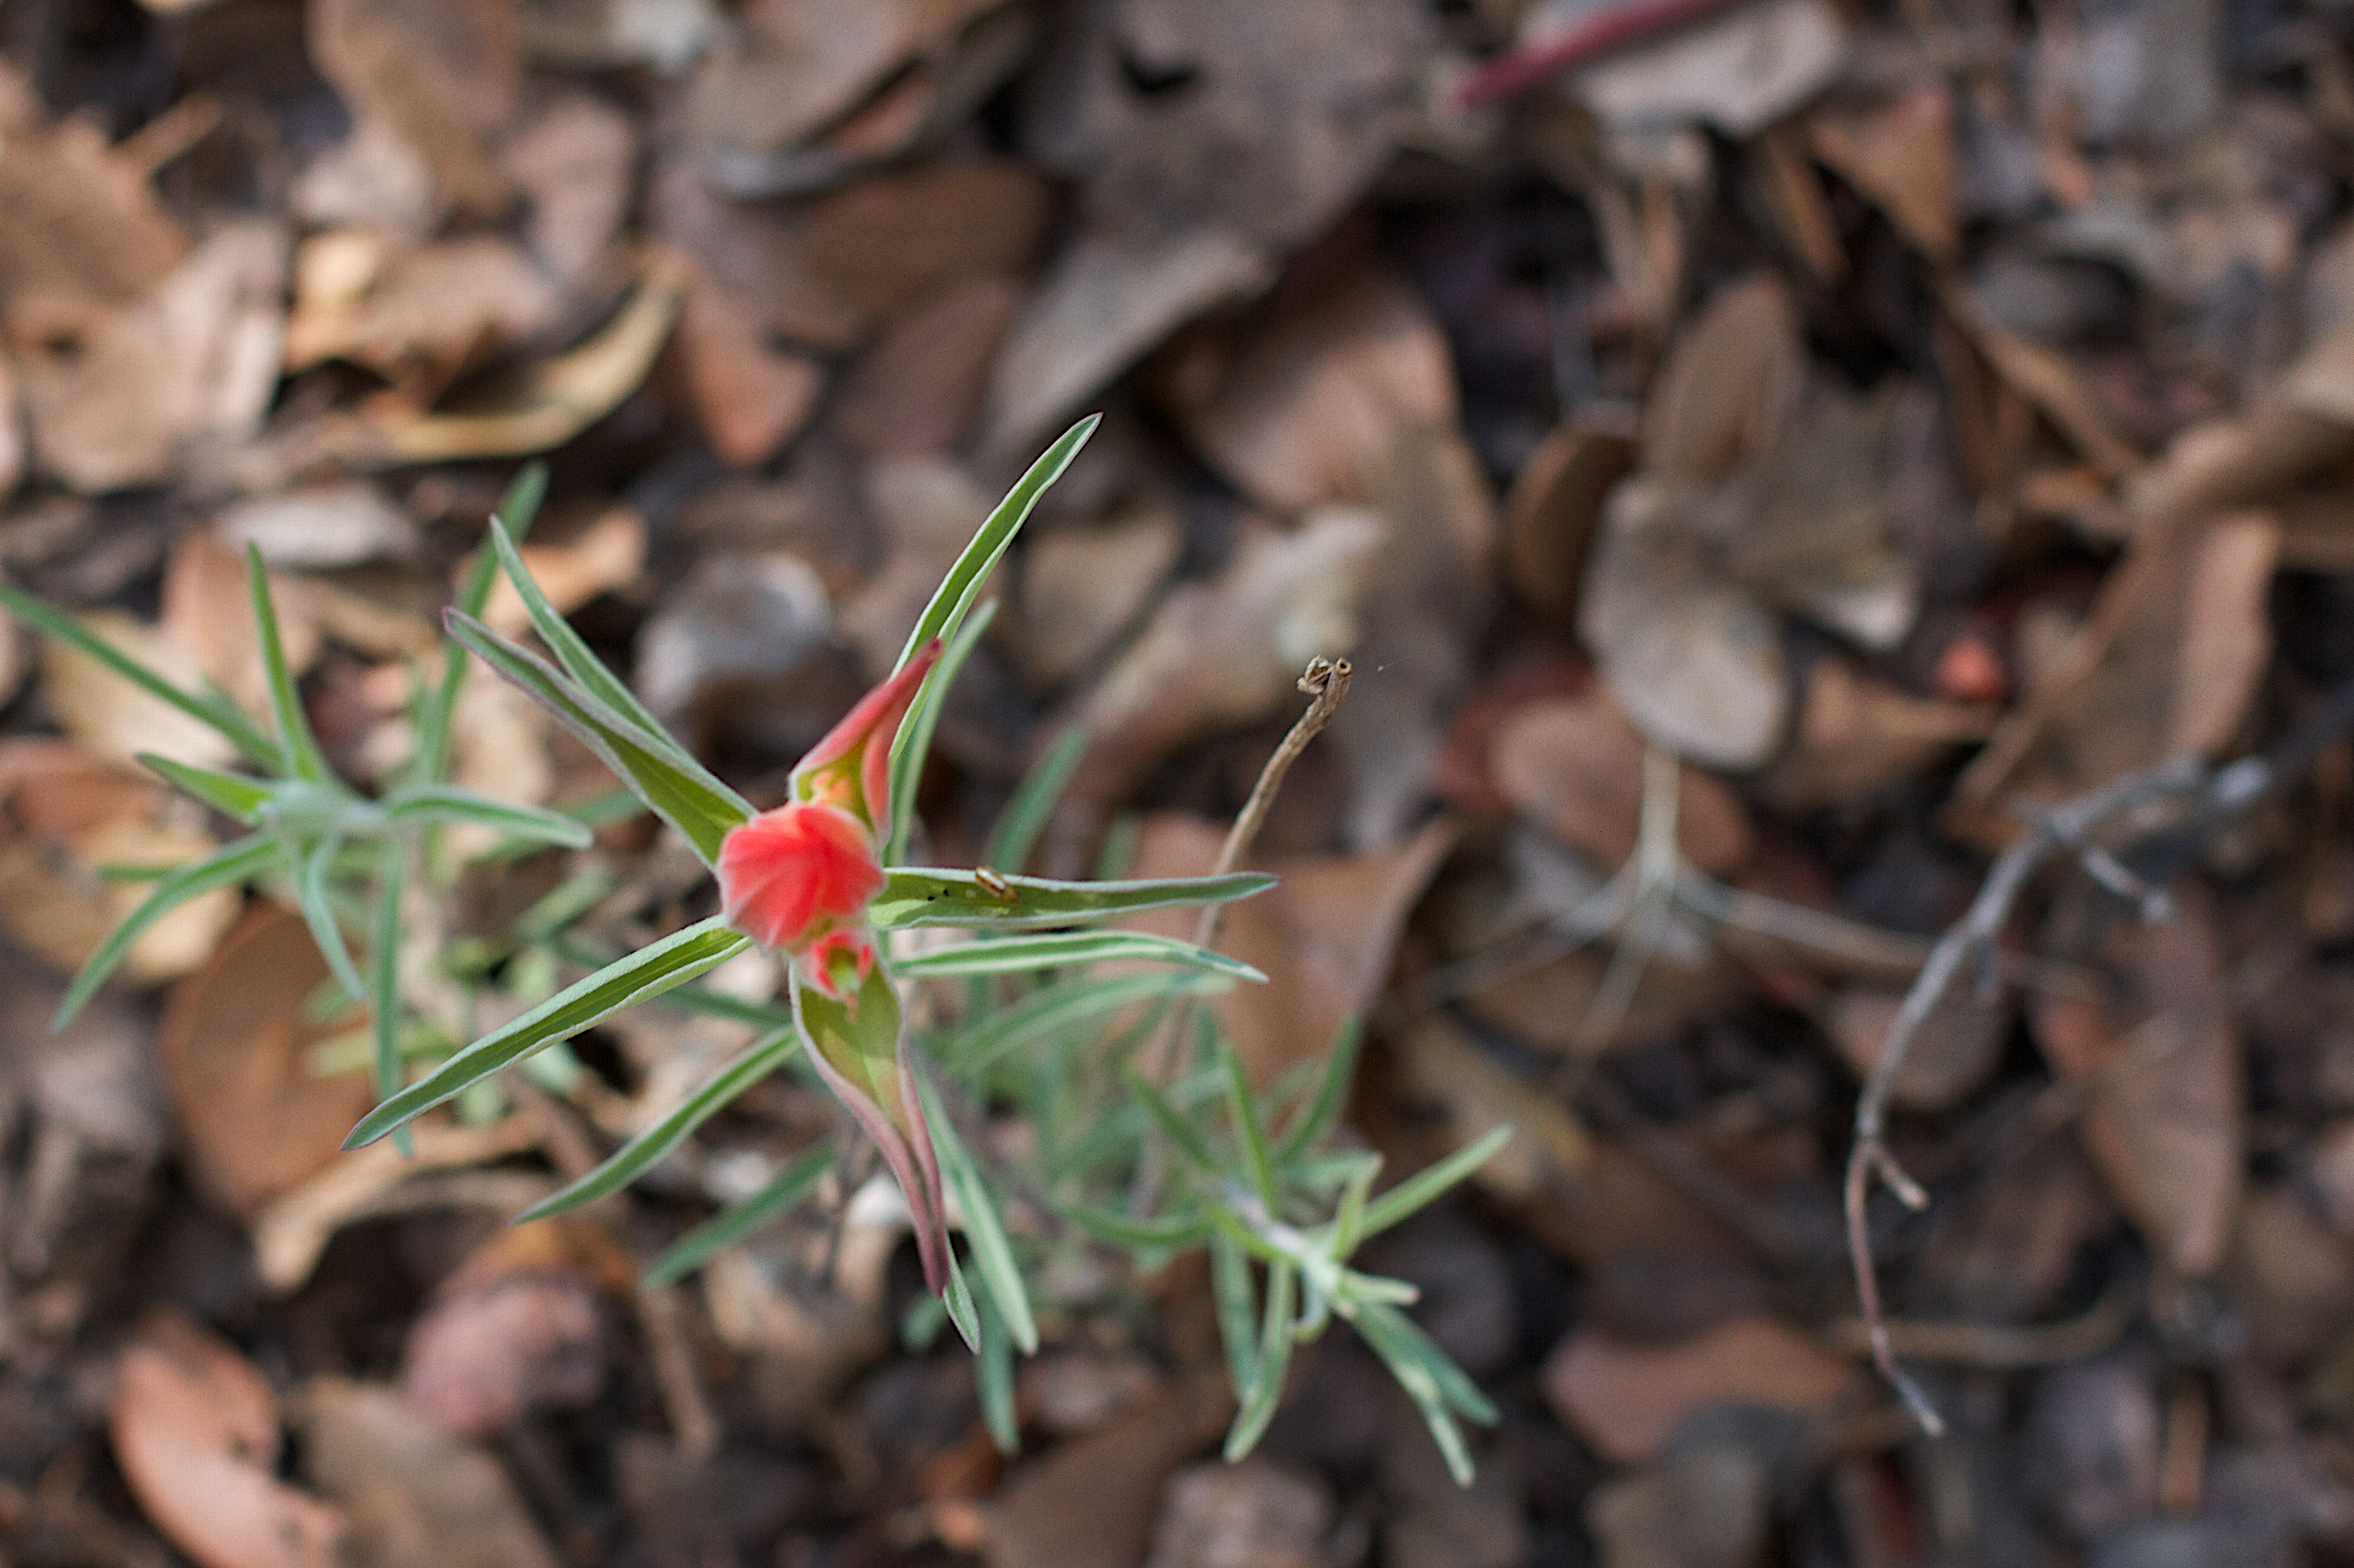
nature, grass, branch, plant, leaf, flower, autumn, soil, botany, flora, season, fauna, wildflower, shrub, macro photography, flowering plant, plant stem, land plant, thorns spines and prickles